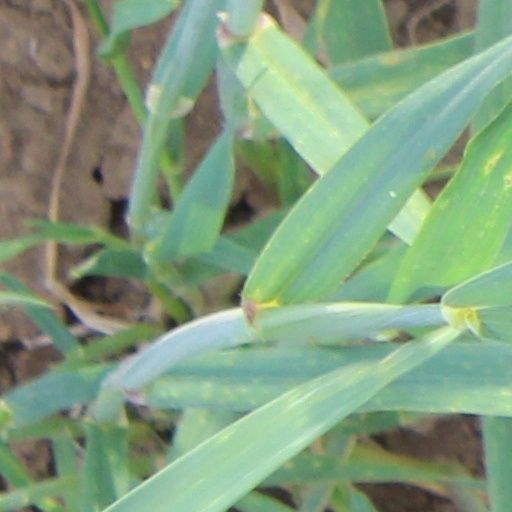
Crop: wheat